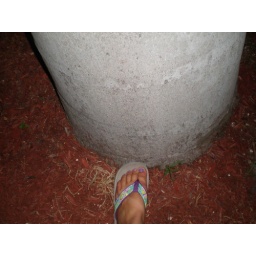
base of a palm tree at the hotel in fort lauderdale